Micropolis Corporation

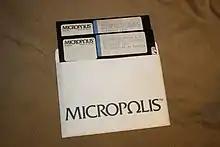
Micropolis boot diskette, as used with the Micropolis dual 5.25-inch drive to boot an IMSAI 8080.

Micropolis's first advance was to take the existing 48 tpi (tracks per inch) standard created by Shugart Associates, and double both the track density and track recording density to get four times the total storage on a 5.25-inch floppy in the "MetaFloppy" series with quad density (Drives ":1054", ":1053", and ":1043") around 1980. Micropolis pioneered 100 tpi density because of the attraction of an exact 100 tracks to the inch. "Micropolis-compatible" 5.25-inch 77-track diskette drives were also manufactured by Tandon (TM100-3M and TM100-4M). Such drives were used in a number of computers like in a Vector Graphic S-100 bus computer, the Durango F-85 and in a few Commodore disk drives (8050, 8250, 8250LP and SFD-1001).